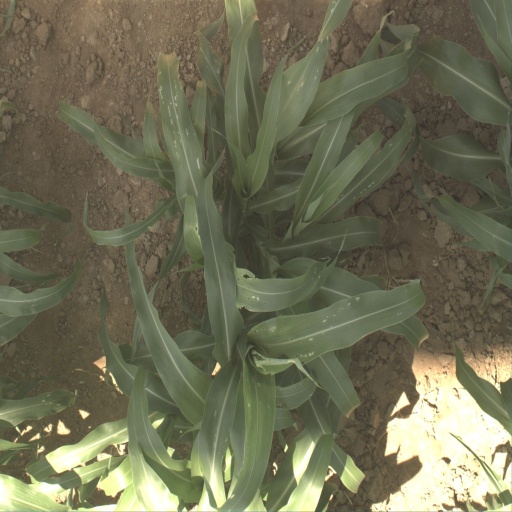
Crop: sorghum